Exogenesis: Perils of Rebirth

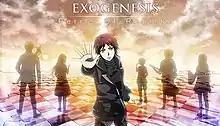

Exogenesis: Perils of Rebirth is a science fiction adventure game/visual novel developed by Kwan for Microsoft Windows, OS X, and Linux.